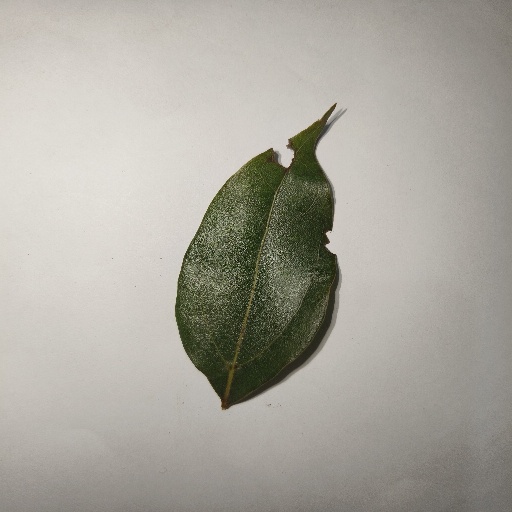
Species: Camphor
Leaf condition: Shot Hole